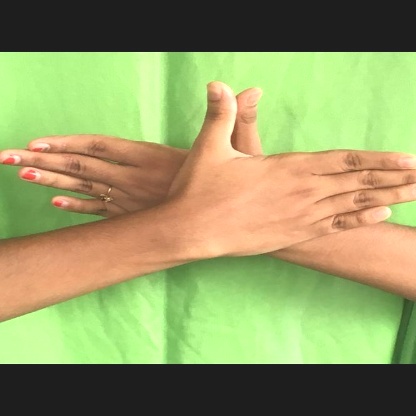
Mudra: Garuda